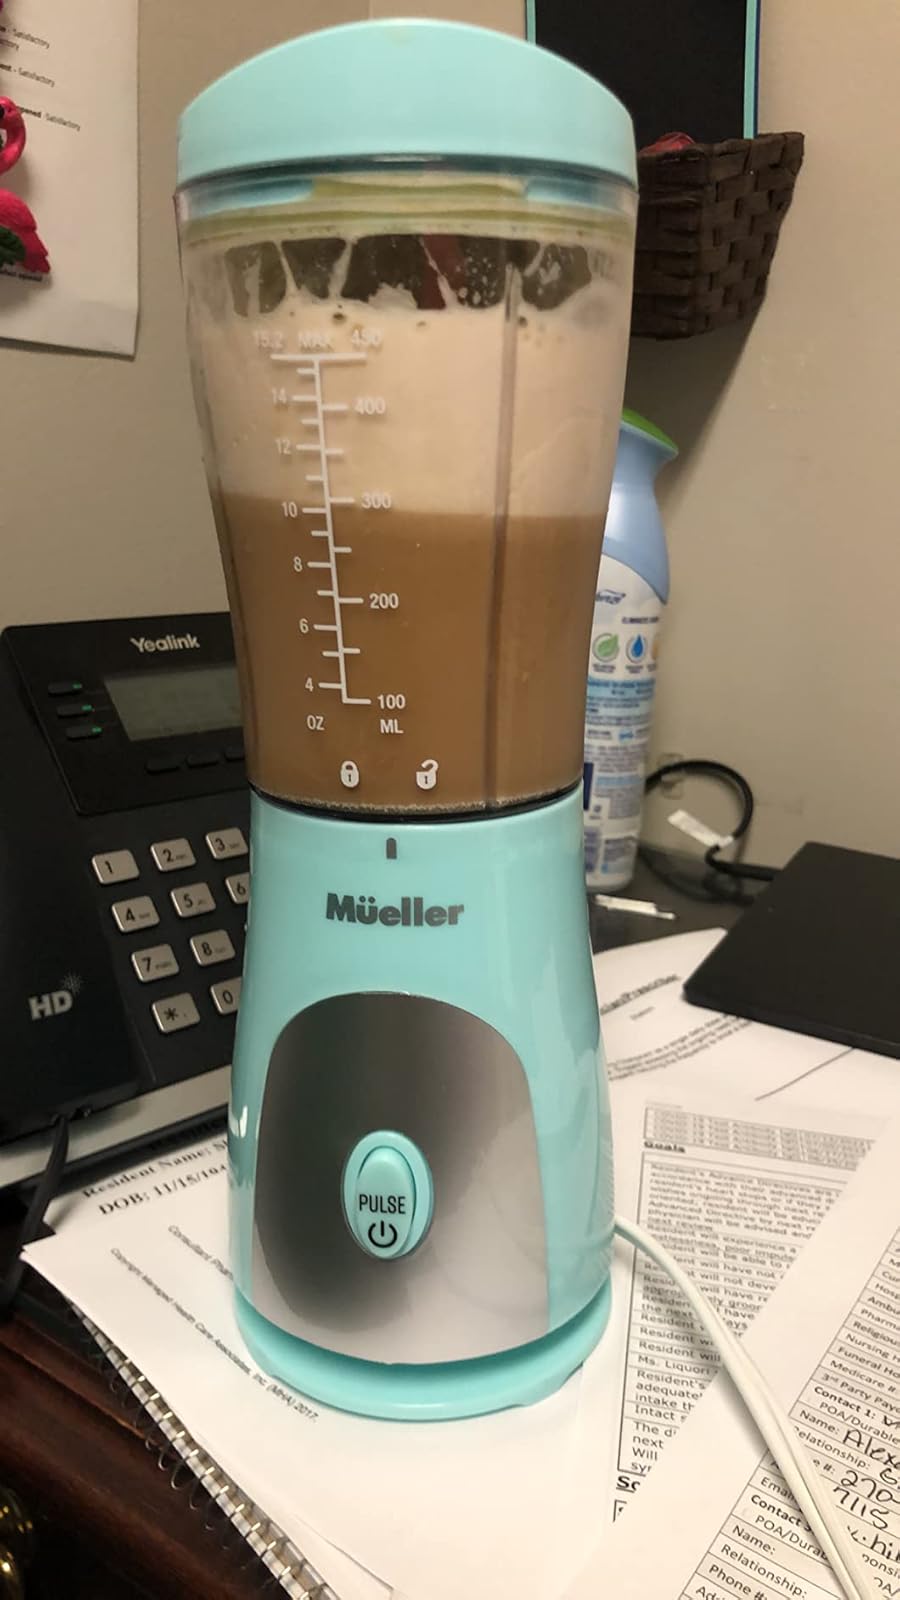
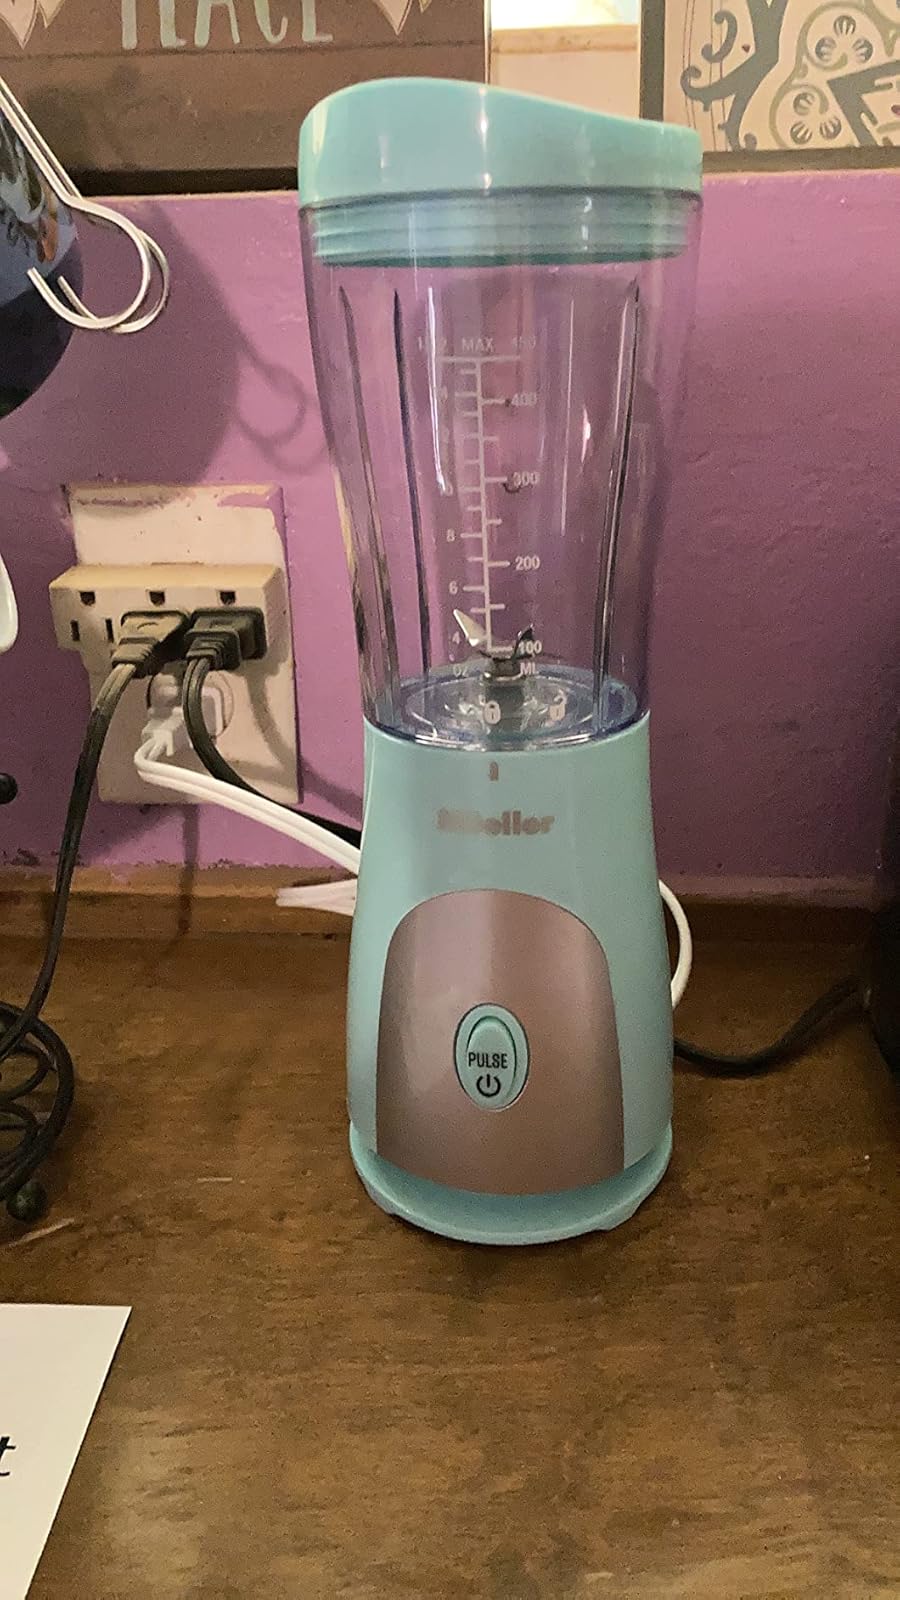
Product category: items_blender
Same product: yes